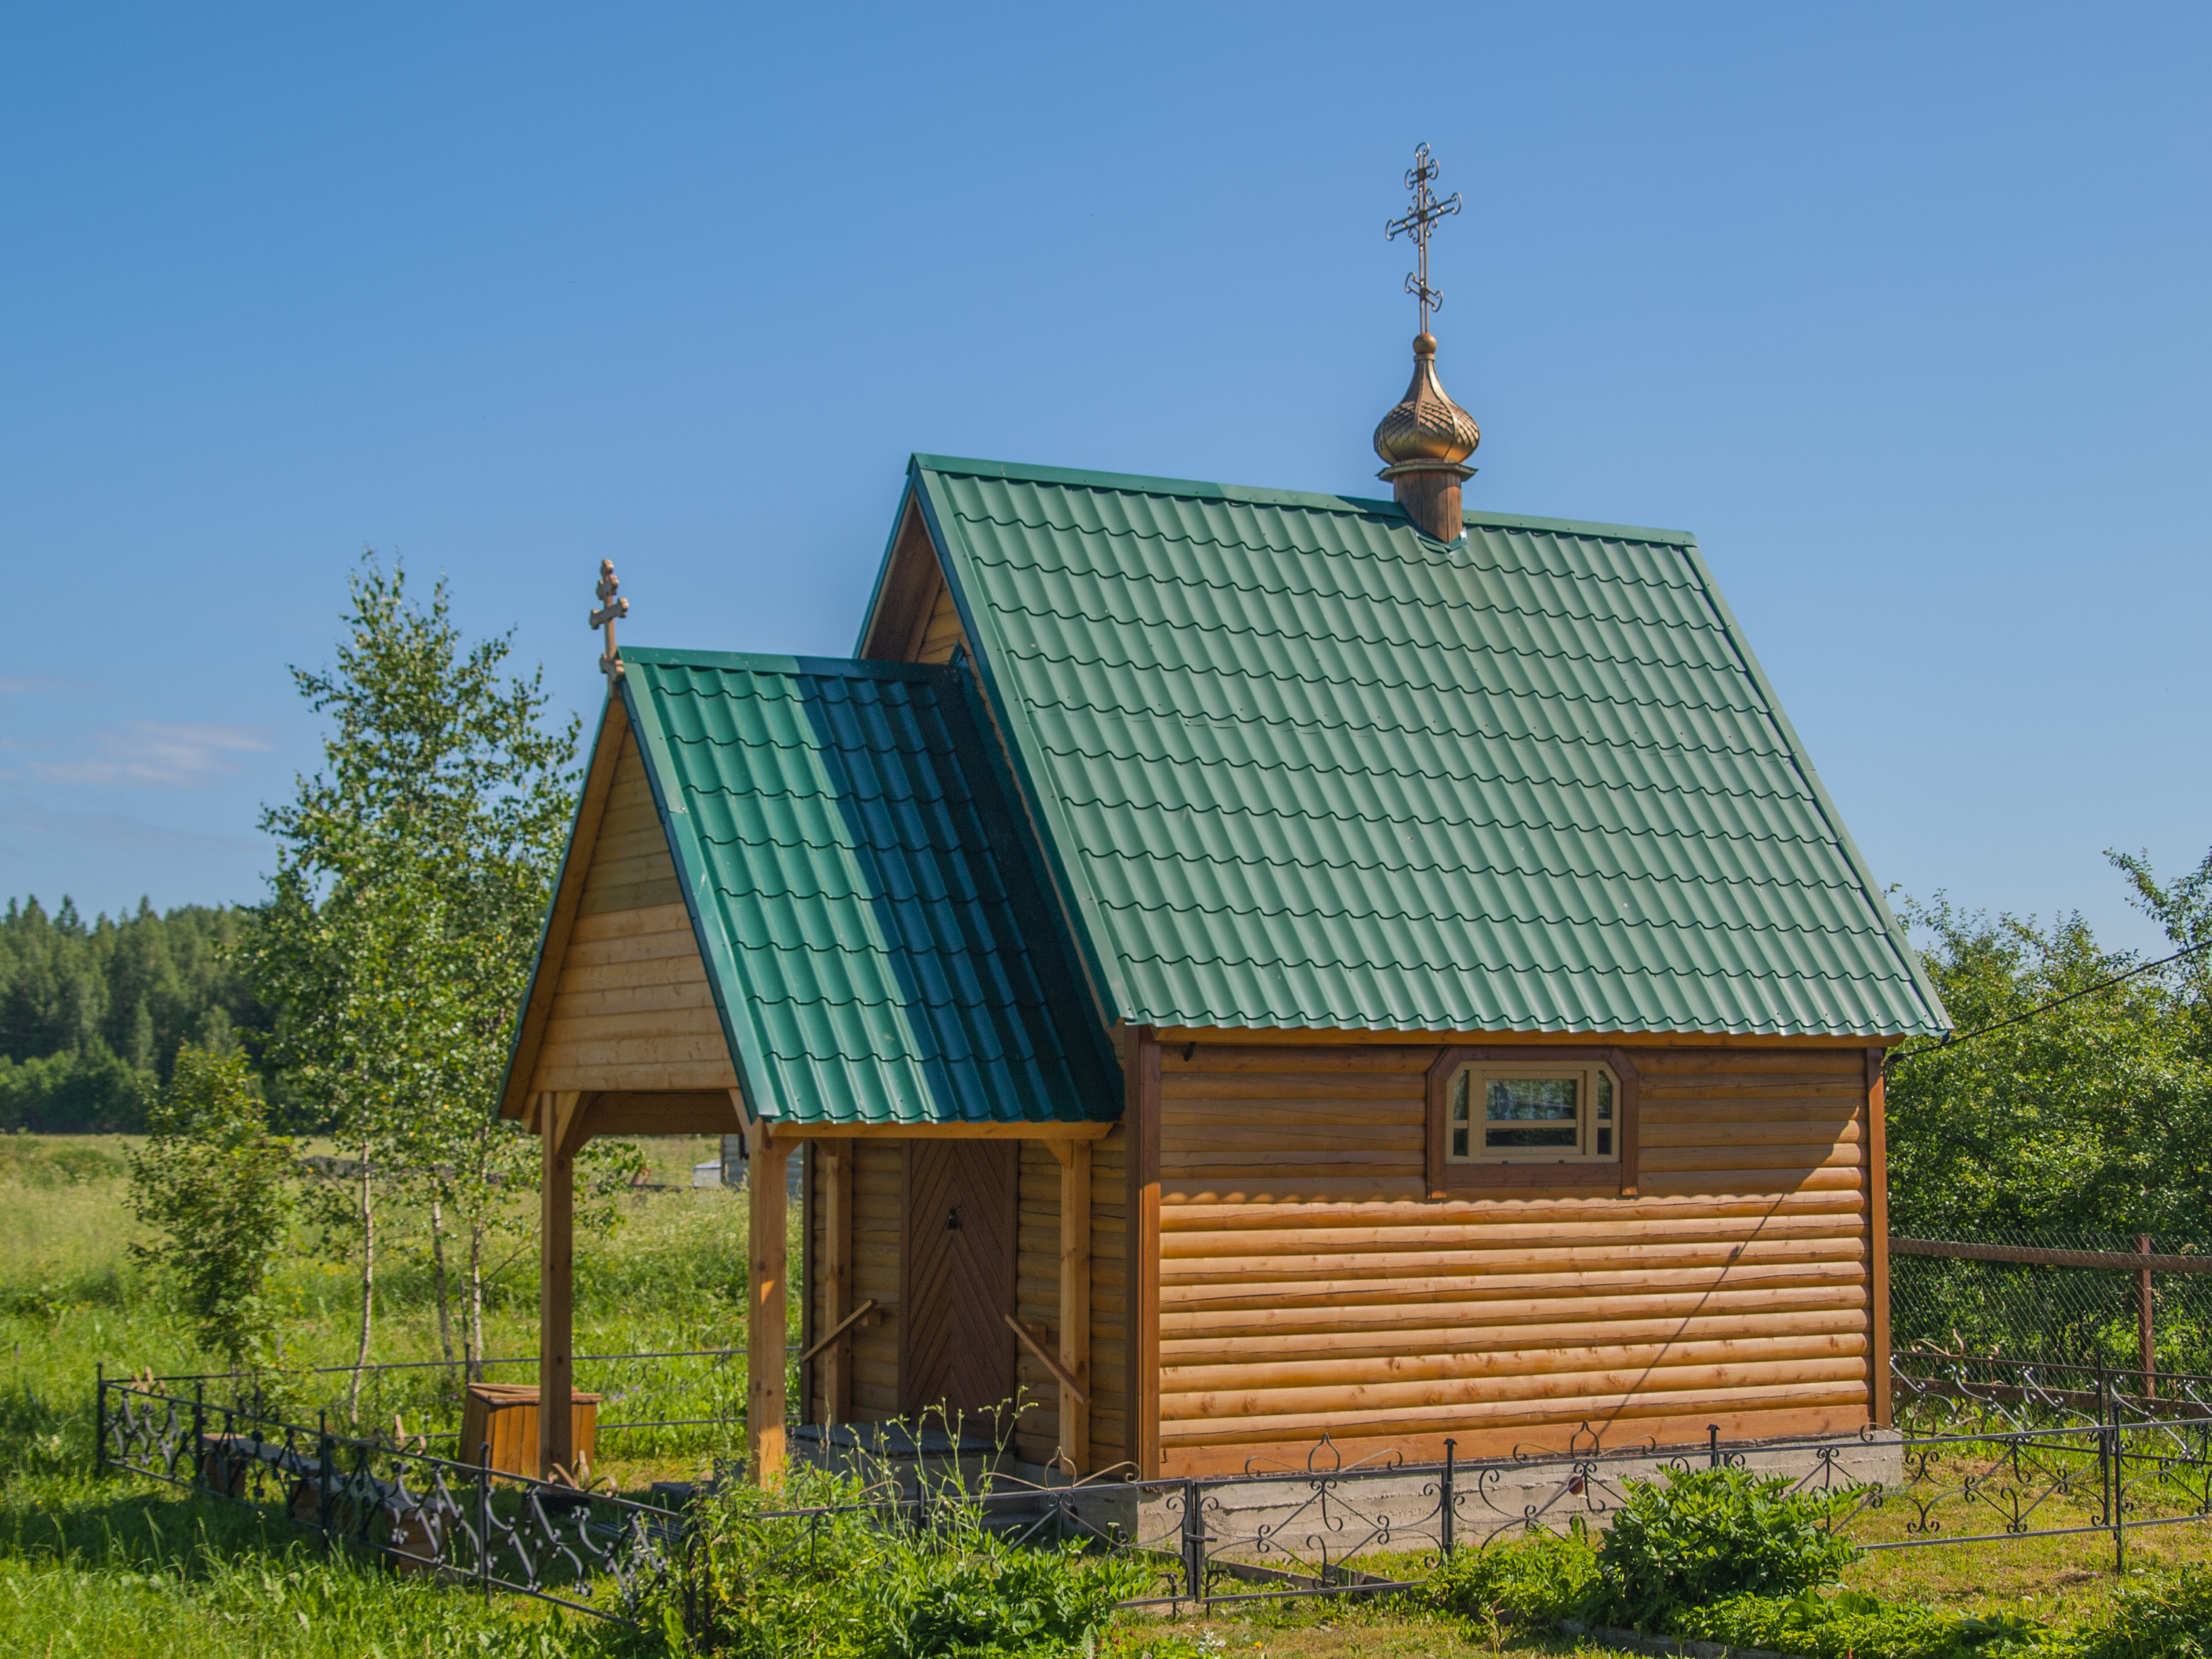
church, roof, house, building, architecture, rural area, cottage, shed, tree, chapel, home, sky, place of worship, grass, siding, wood, landscape, plant, log cabin, barn, farmhouse